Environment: real
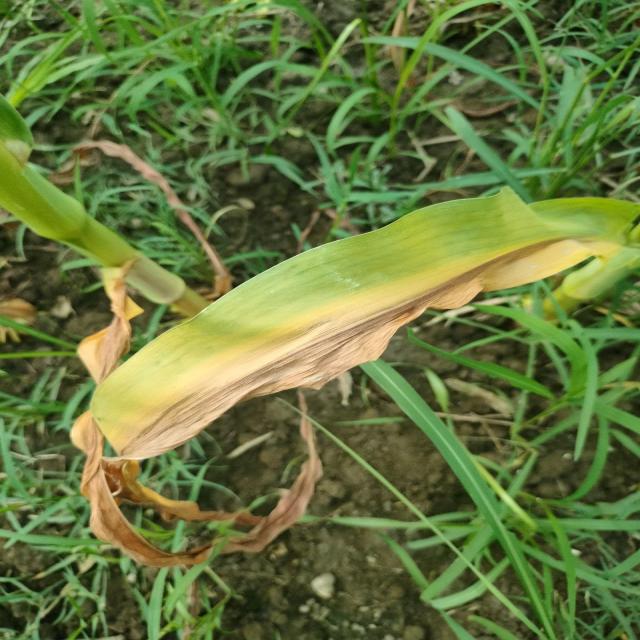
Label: potassium_deficiency